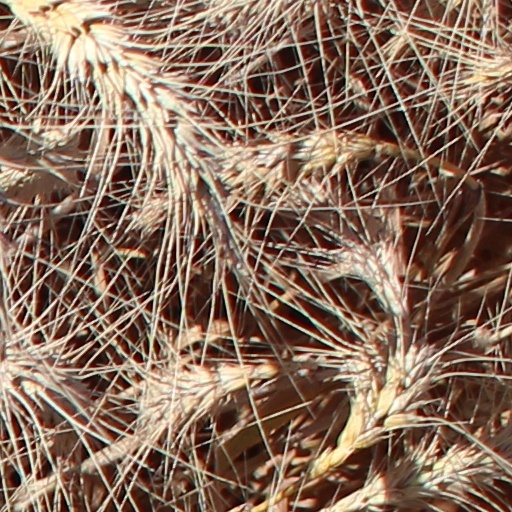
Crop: wheat